Sylvie Wieviorka

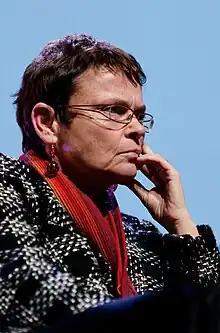
Sylvie Wieviorka in 2008

Sylvie Wieviorka (born February 3, 1950, in Paris), is a French psychiatrist, academic, and politician.